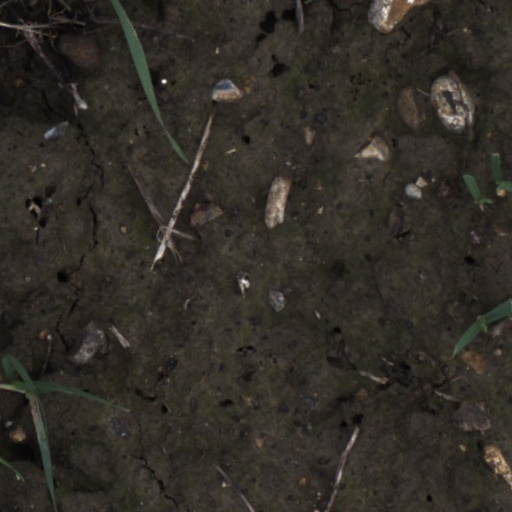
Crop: wheat